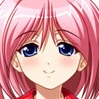
Portrait style: Anime Portrait